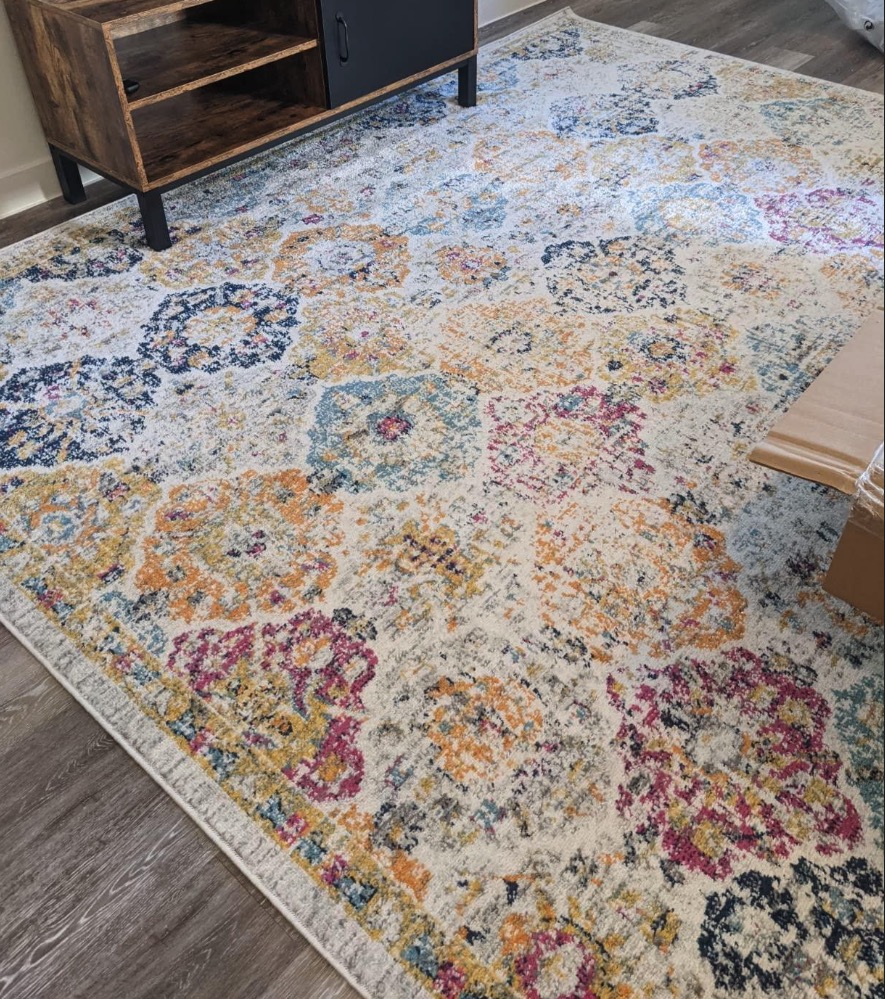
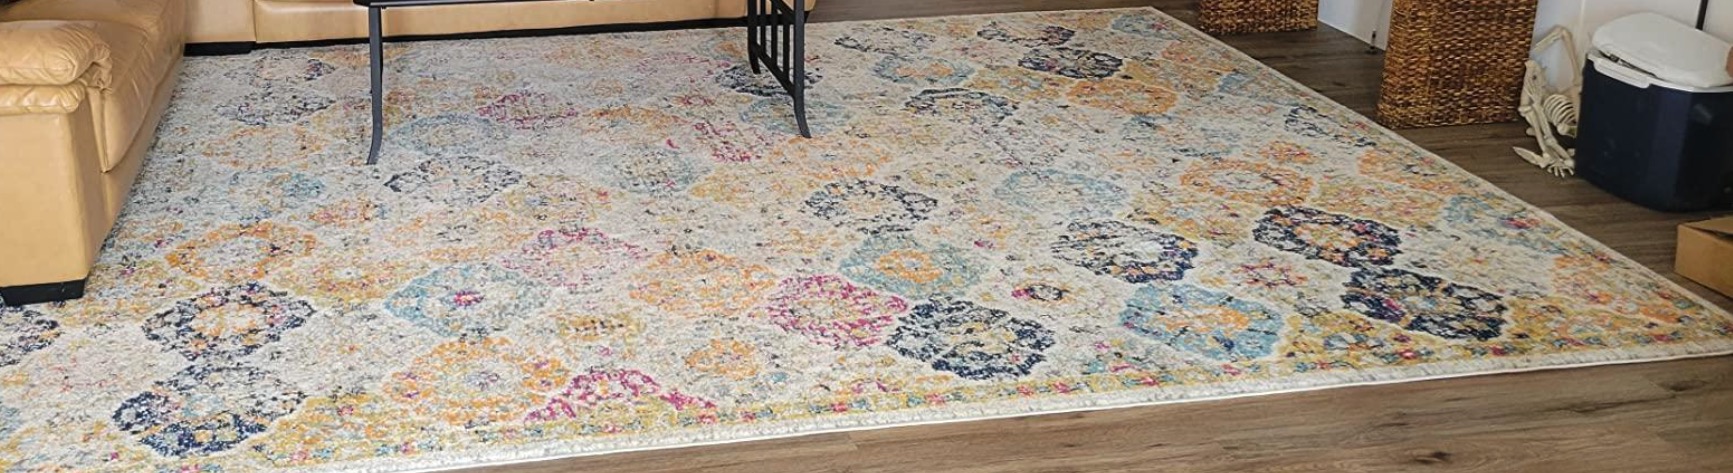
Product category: misc
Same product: yes